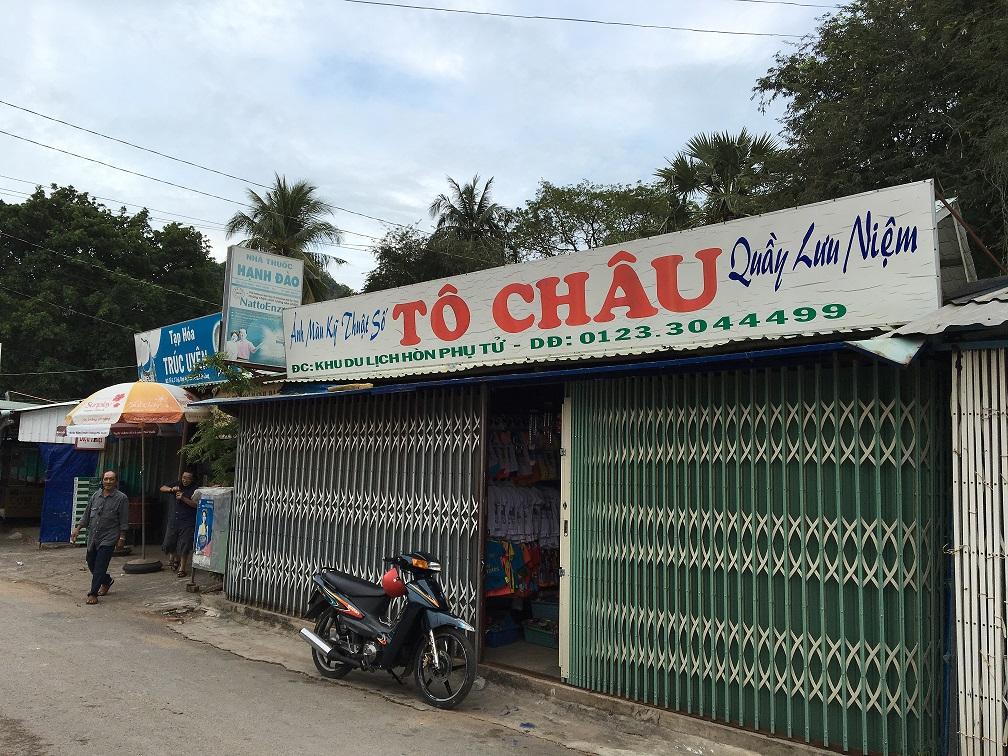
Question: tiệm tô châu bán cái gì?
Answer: ảnh màn kỹ thuật số và quầy lưu niệm